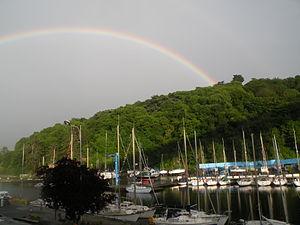
Le port du Légué entre Plérin et Saint-Brieuc.
Plérin [pleʁɛ̃] est une commune française située près de Saint-Brieuc dans le département des Côtes-d'Armor, en région Bretagne.